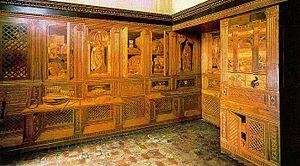
Baccio Pontelli est un architecte de la Renaissance italienne.